Yale Boss

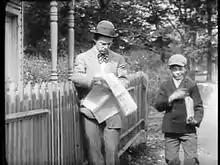
Boss on right in "The Totville Eye" (1912), with Harry Beaumont on left

New York-born Boss was one of the screen's first child stars. He was already a stage veteran when he made his screen debut in Thanhouser's "The Actor's Children" (1910). He appeared on Broadway opposite Adeline Genée in "The Silver Star".